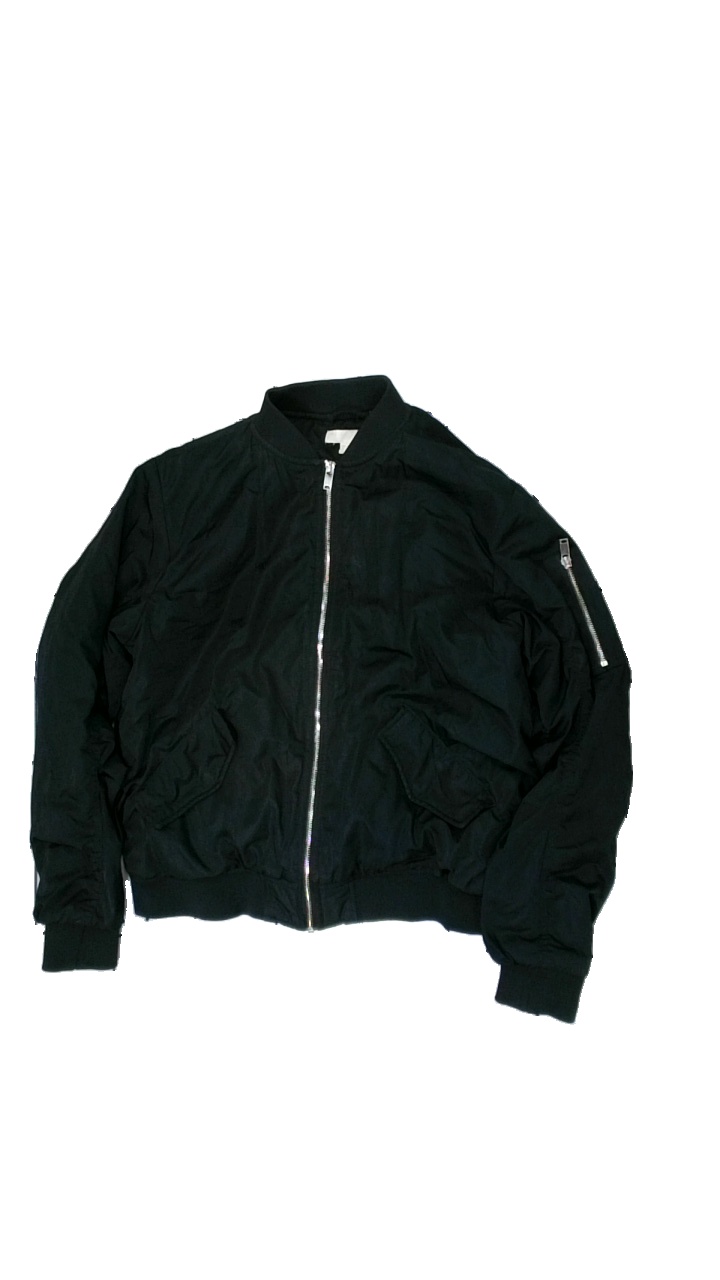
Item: Outerwear (Ladies)
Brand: H&m
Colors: Black
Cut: Regular
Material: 100% polyester
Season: All
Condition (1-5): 3
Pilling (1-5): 4
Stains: Minor
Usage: Reuse
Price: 50-100